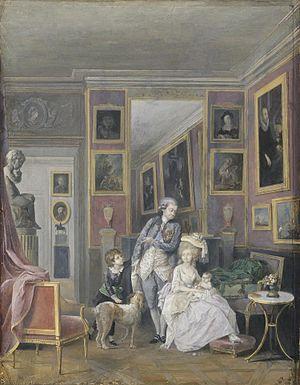
Le comte Alexandre Sergueïevitch Stroganov, né le 3 janvier 1733 à Moscou, mort le 27 septembre 1811 à Saint-Pétersbourg, est un homme d'État russe qui fut membre du Conseil d'État, sénateur, conseiller privé, grand chambellan, collectionneur et philanthrope. Il fut le plus grand propriétaire terrien et le plus riche des membres de la famille Stroganov.